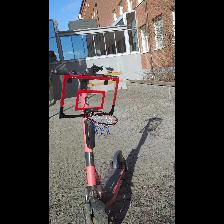
Label: NonHuman